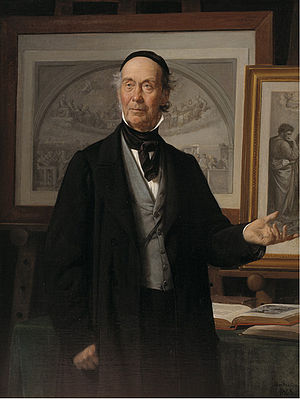
N.L. Høyen
Niels Laurits Høyen malet af Wilhelm Marstrand.
Niels Laurits Høyen regnes for at være Danmarks første kunsthistoriker.